Kenilworth, Potts Point

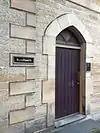
The front door

The north eastern facade has a single storey timber verandah on a sandstone columned under croft and would originally have had views of Rushcutters Bay. This lower colonnade has now been glazed. A later two-storey extension to the south east is built in rendered masonry with coursing lines and a castellated parapet and flat roof. "Kenilworth" remained in the hands of its original family until 1944 when it was sold after the death of Henry Williams youngest daughter, Ethel, and her husband Arthur H. Friend.